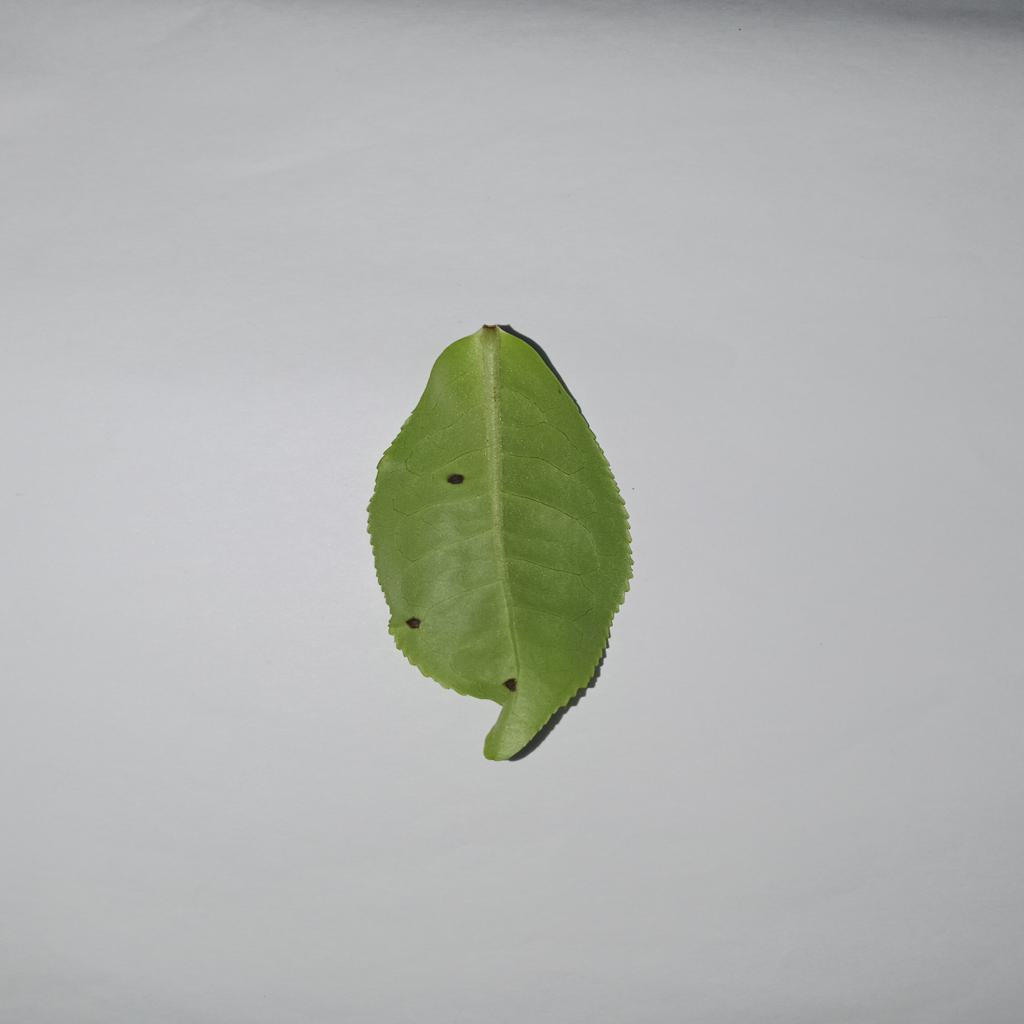
Label: Tea red scab